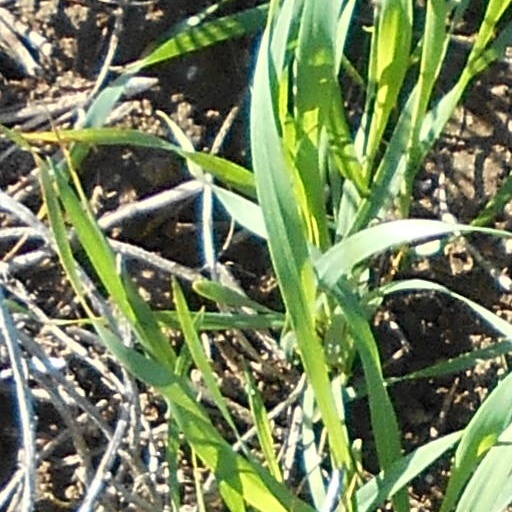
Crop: wheat